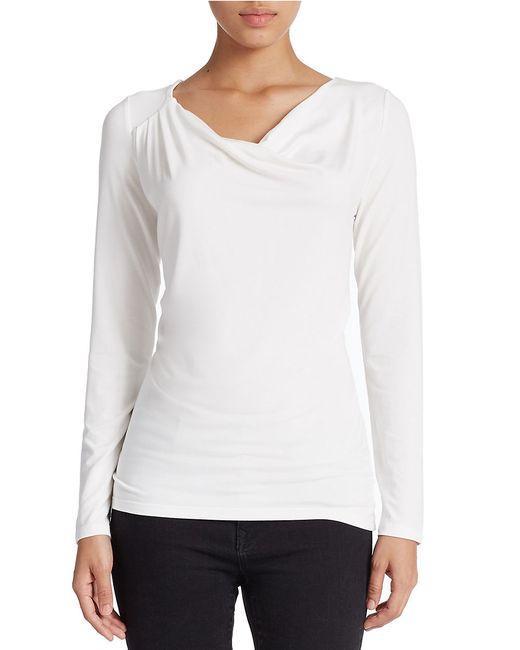
Weißes langärmeliges Baumwollhemd für Damen